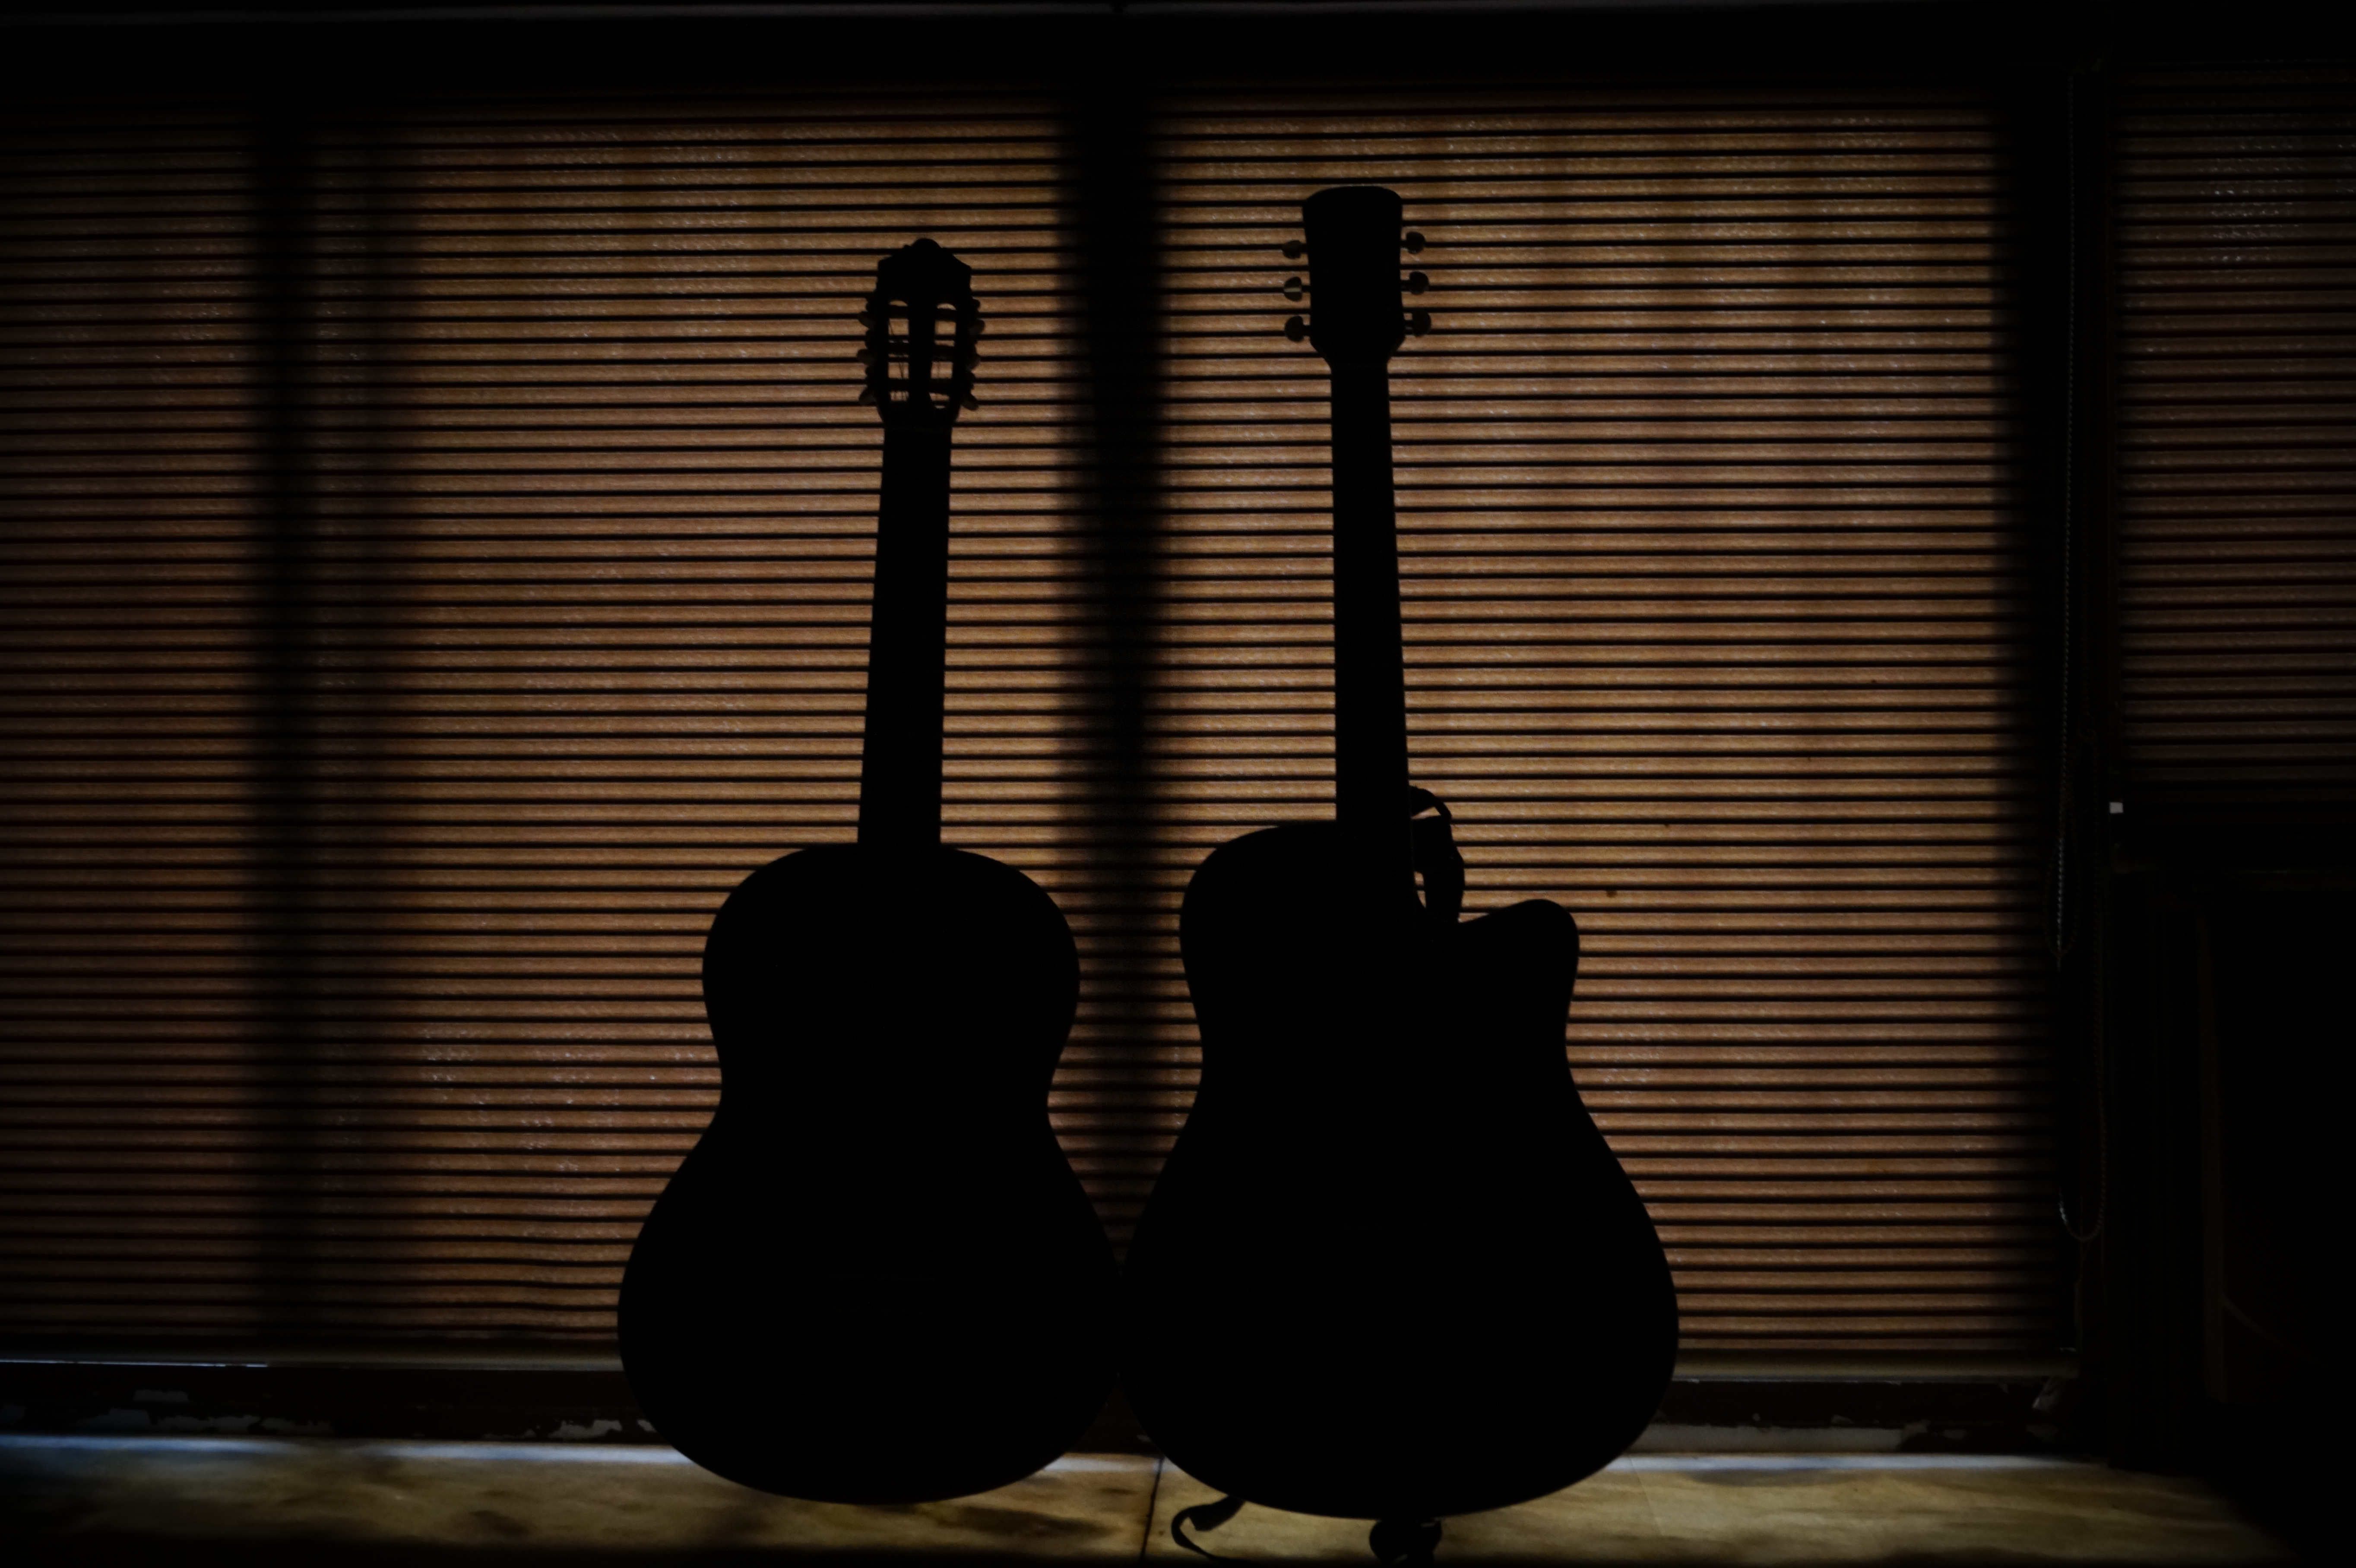
guitar, black, string instrument, darkness, light, wall, plucked string instruments, shadow, musical instrument, lighting, light fixture, acoustic guitar, wood, lamp, window covering, interior design, still life photography, musical instrument accessory, window, silhouette, electric guitar, night, midnight